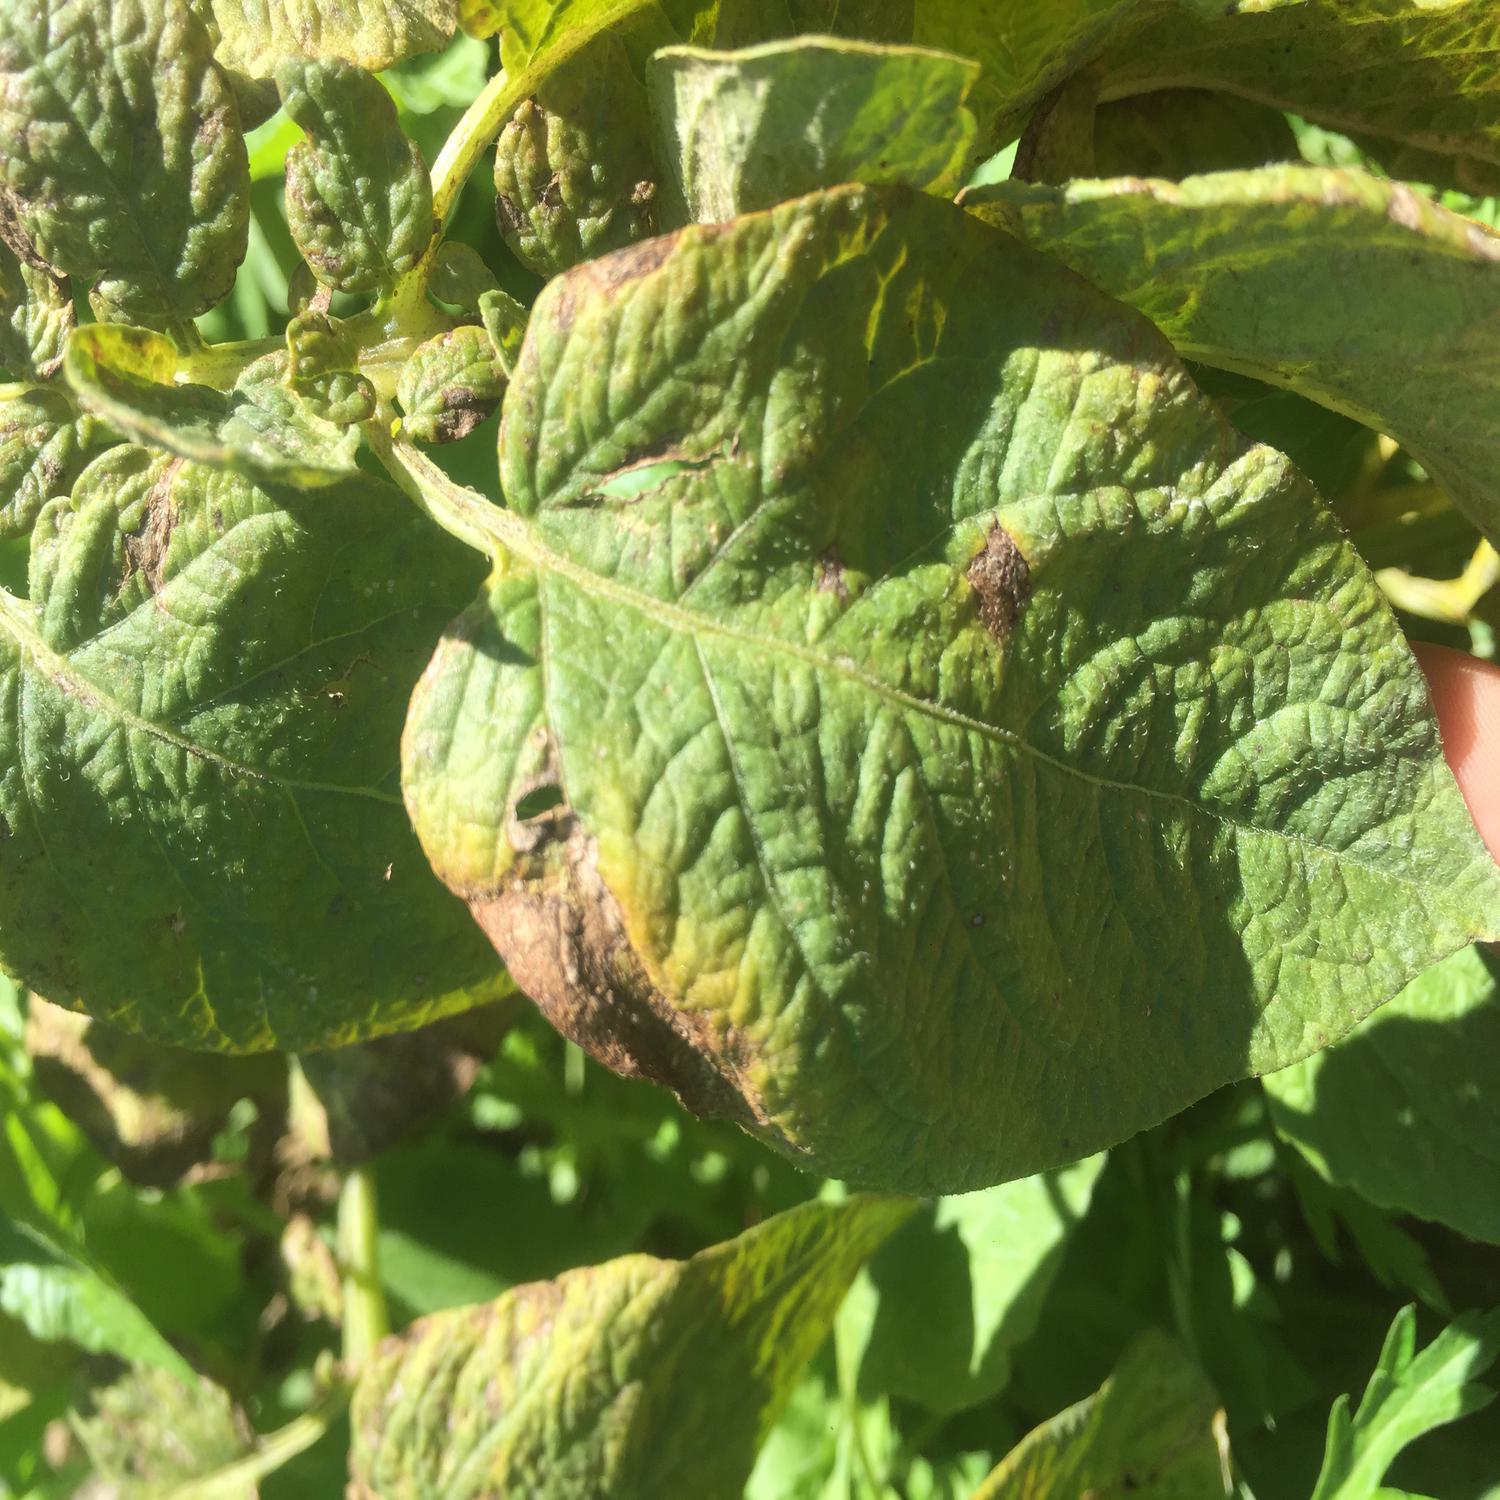
Label: Fungi